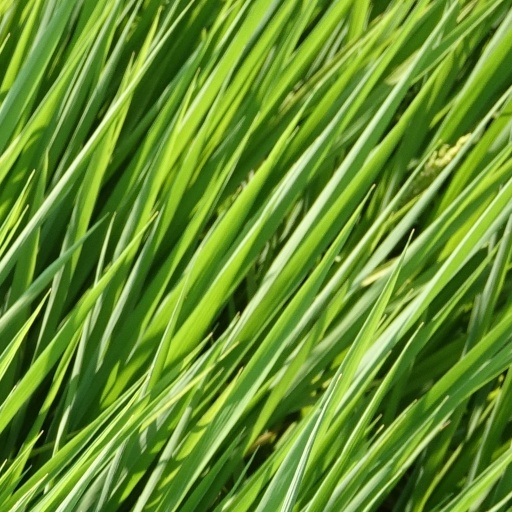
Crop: rice